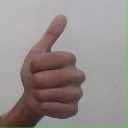
अक्षर: थ